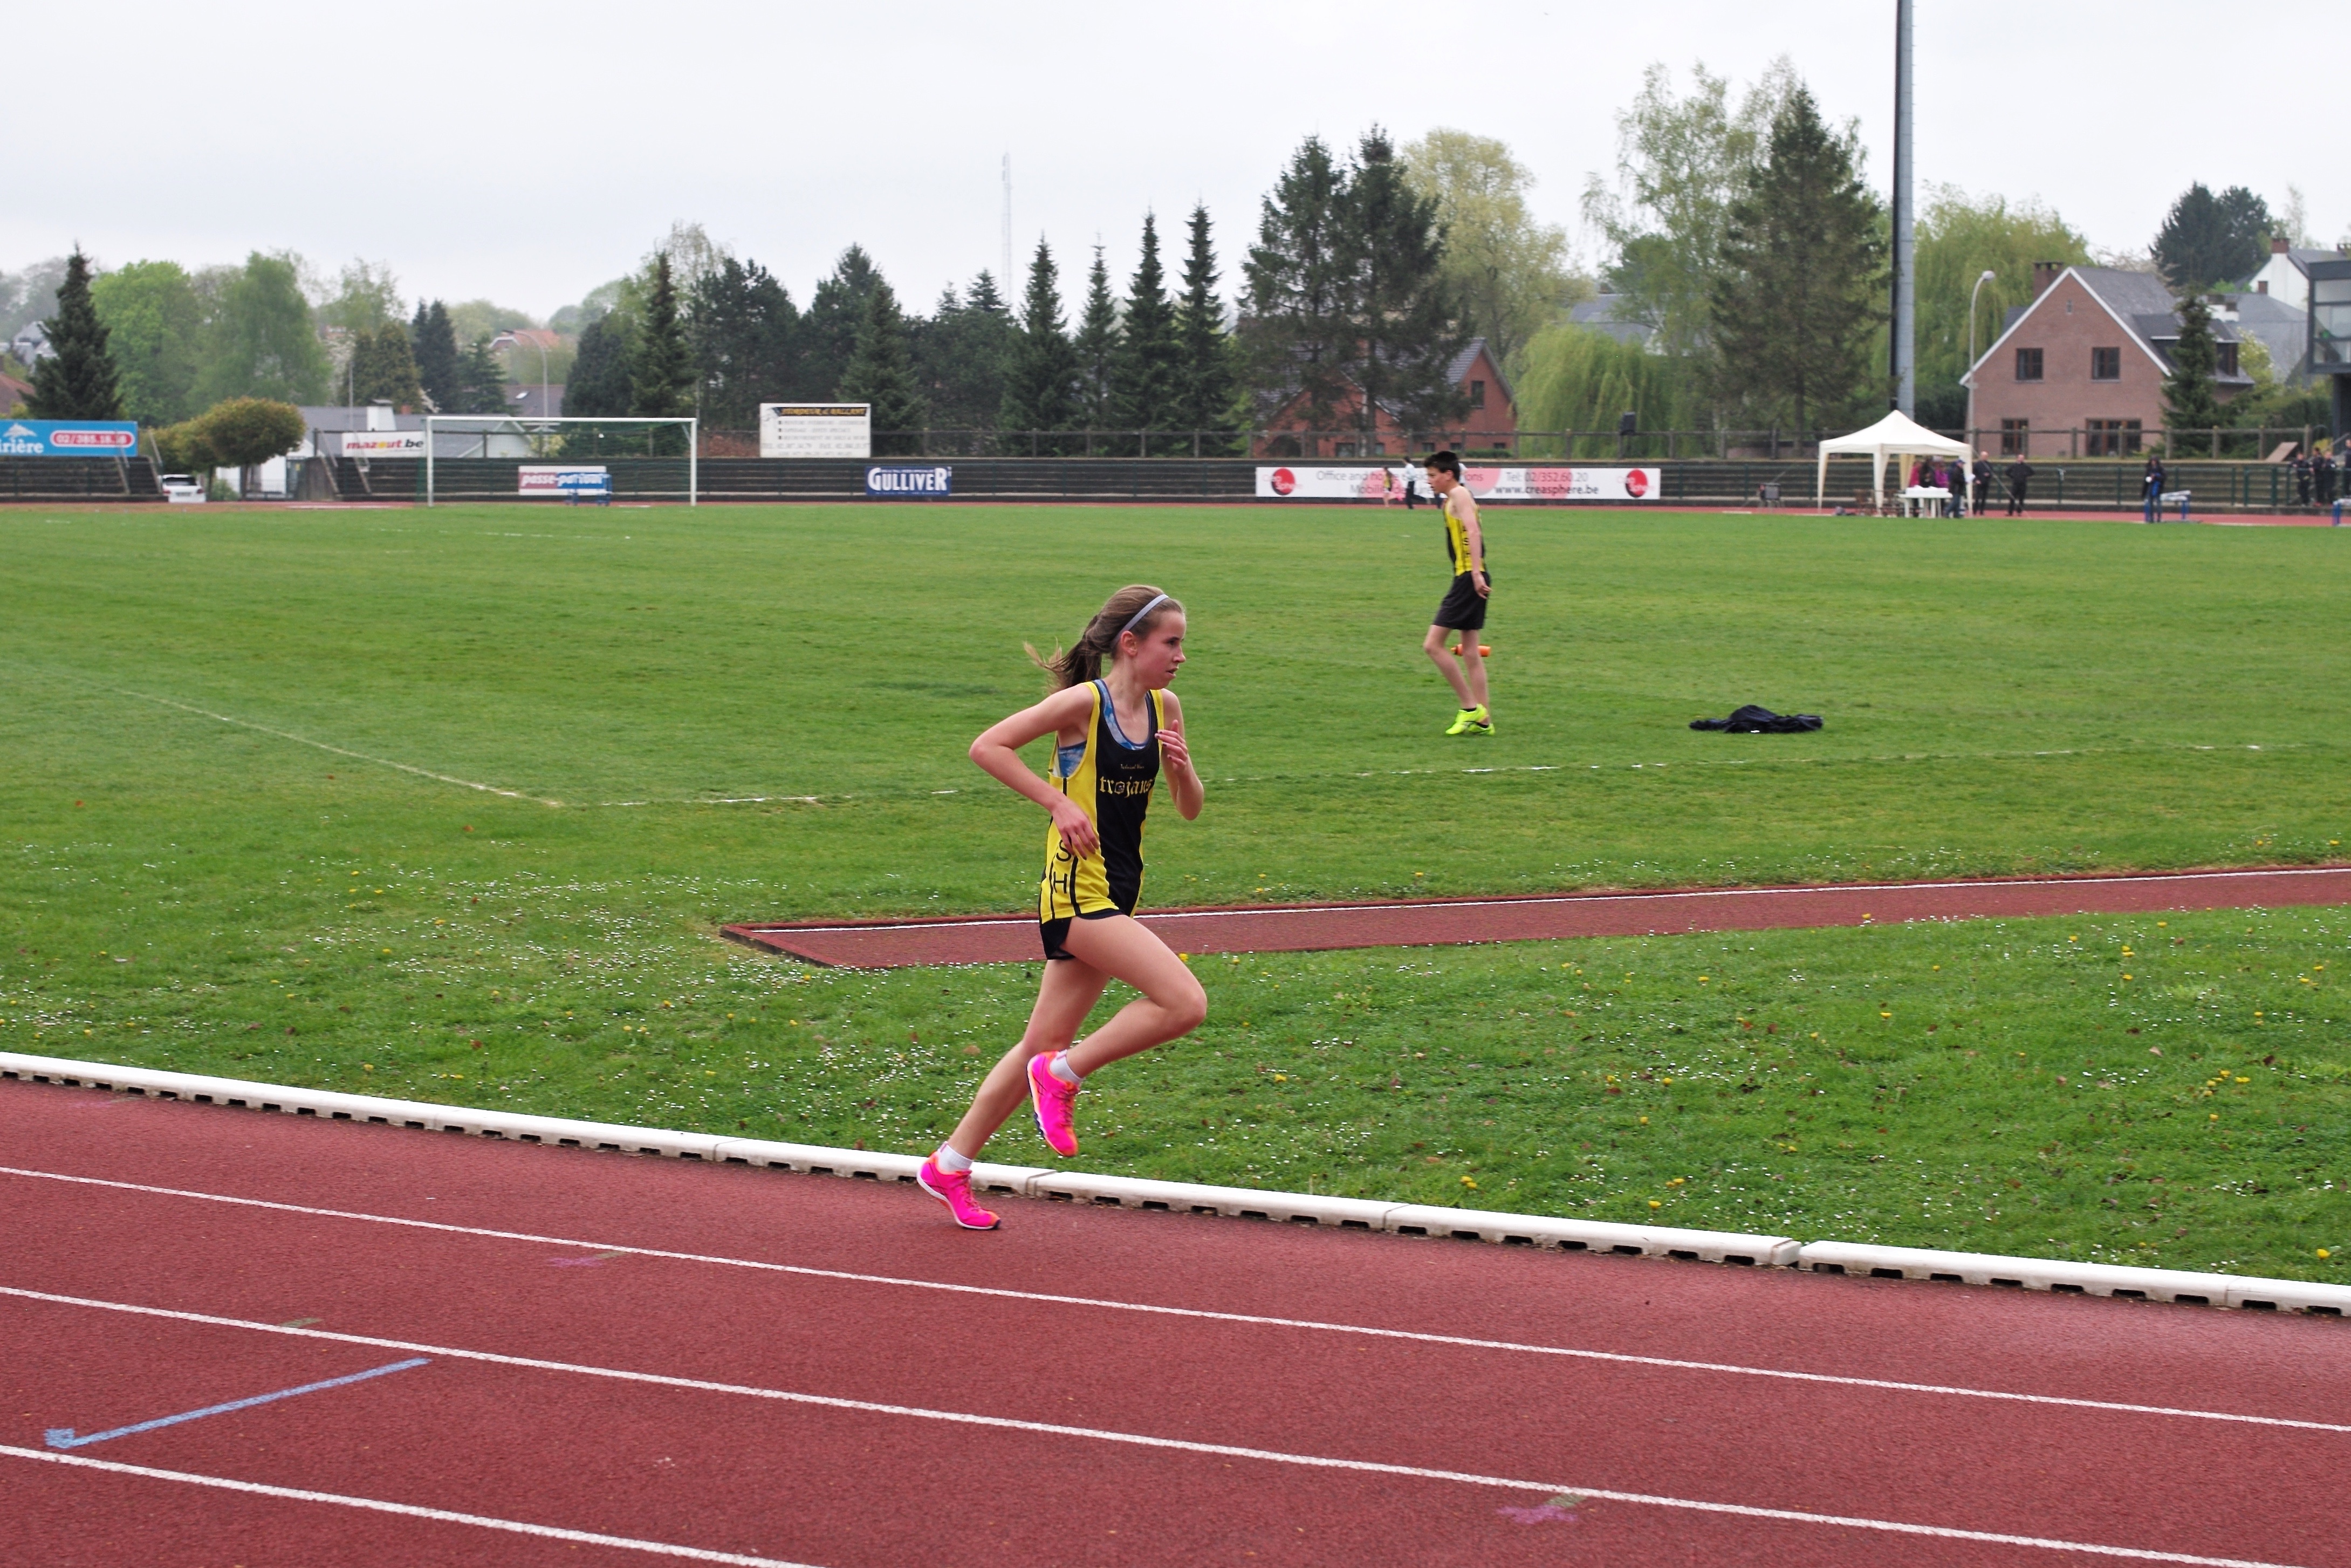
track, run, runner, ash, belgium, race, competition, holland, hague, netherlands, international, girls, m, american, sports, boys, 50, school, runners, junior, leica, 240, summilux, varsity, athletics, meet, waterloo, sprint, stjohns, physical exercise, human action, track and field athletics